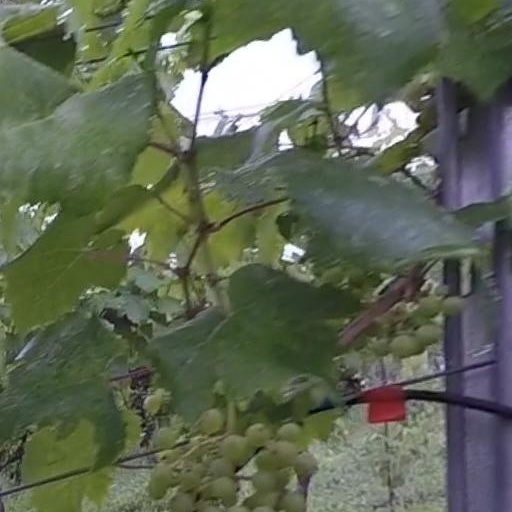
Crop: grape